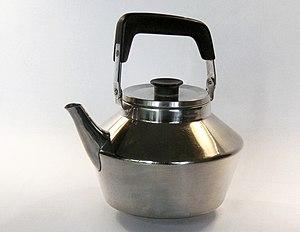
Sigvard Oscar Fredrik Bernadotte, duc d'Uppland puis comte de Wisborg, né le 7 juin 1907 au Château de Drottningholm et mort le 4 février 2002 à Stockholm est un designer suédois. Il est le deuxième fils du roi Gustaf VI Adolf de Suède et de sa première femme, la princesse Margaret de Connaught.